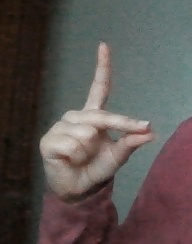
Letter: ta